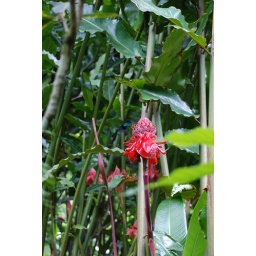
Humming bird on a flower in St Lucia